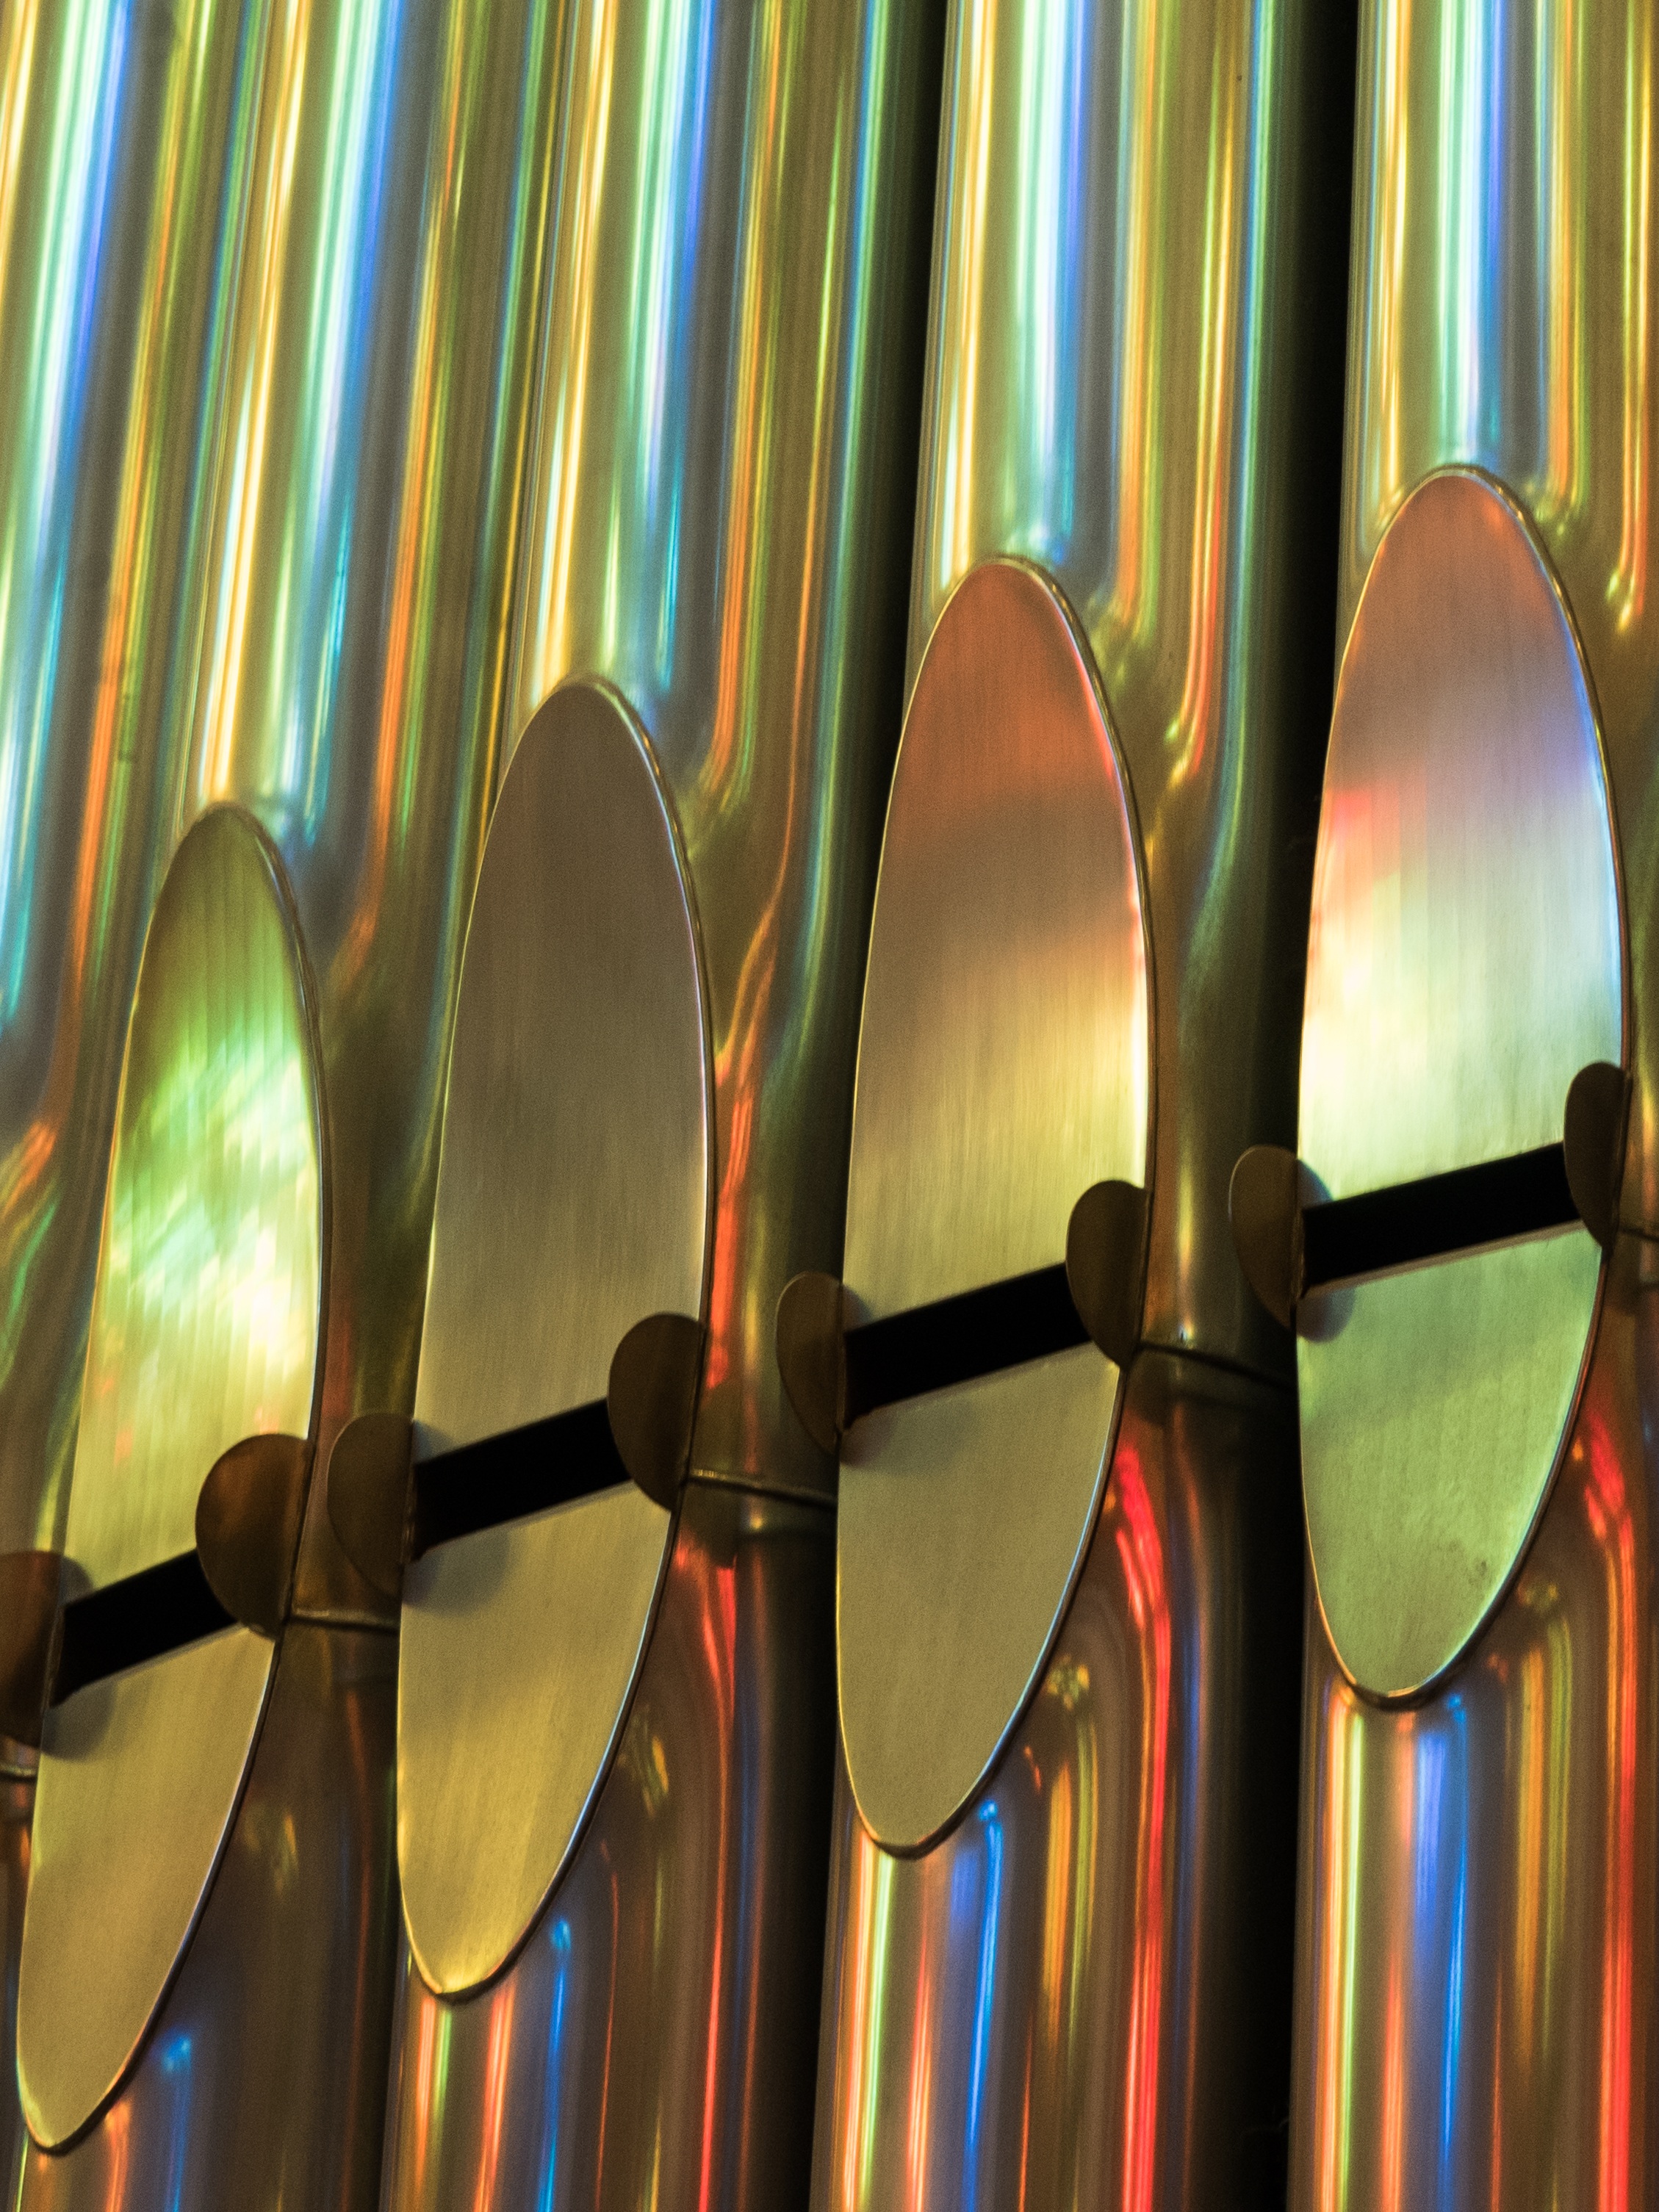
music, light, sunlight, window, glass, wind, steel, line, reflection, color, metal, cathedral, lighting, barcelona, material, circle, musical instrument, interior design, stainless steel, symmetry, catalonia, organ, shape, sagrada familia